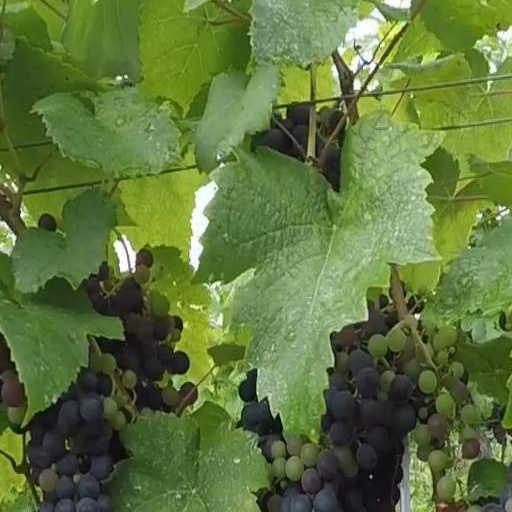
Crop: grape